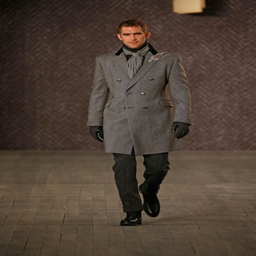
the complete fall fashion show now .